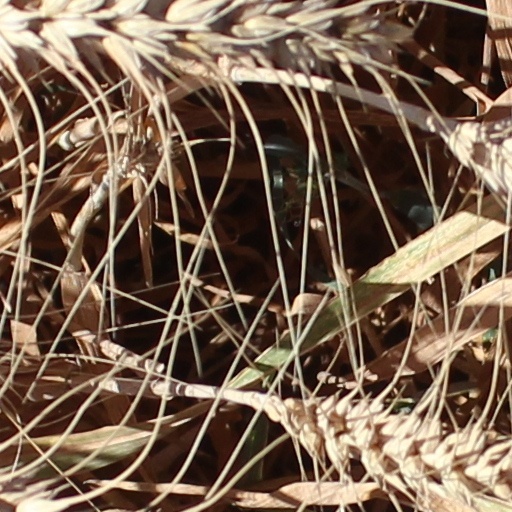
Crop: wheat